Saint-Jean de Passy

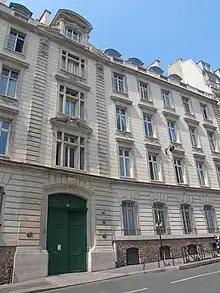
Entrance to Saint-Jean de Passy from Rue Raynouard.

In 1905, an association of fathers took advantage of the disused buildings of the Brothers of the Christian Schools' former boarding school in Passy (the "Pensionnat des Frères des écoles chrétiennes à Passy") to recreate a school, the Brothers having moved their boarding school's residence to Froyennes, Belgium, as a law of 7 July 1904 prevented religious congregations from teaching any longer.